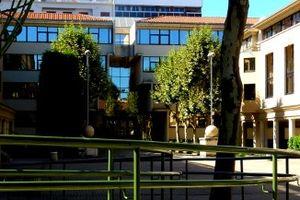
Bâtiment CPGE (5 étages
Le lycée Claude-Fauriel est un établissement public local d'enseignement, à Saint-Étienne. Il comporte un lycée classique, avec des classes de seconde, première et terminale, ainsi que des classes préparatoires aux grandes écoles, un internat et un réfectoire.